CheapyD

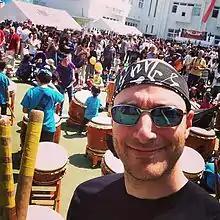
Cheapy at a taiko event, 2014

David Abrams, known as CheapyD, runs Cheap Ass Gamer. He is also known for his charity work through the website and for winning a charity auction to feature his likeness in the video game "".